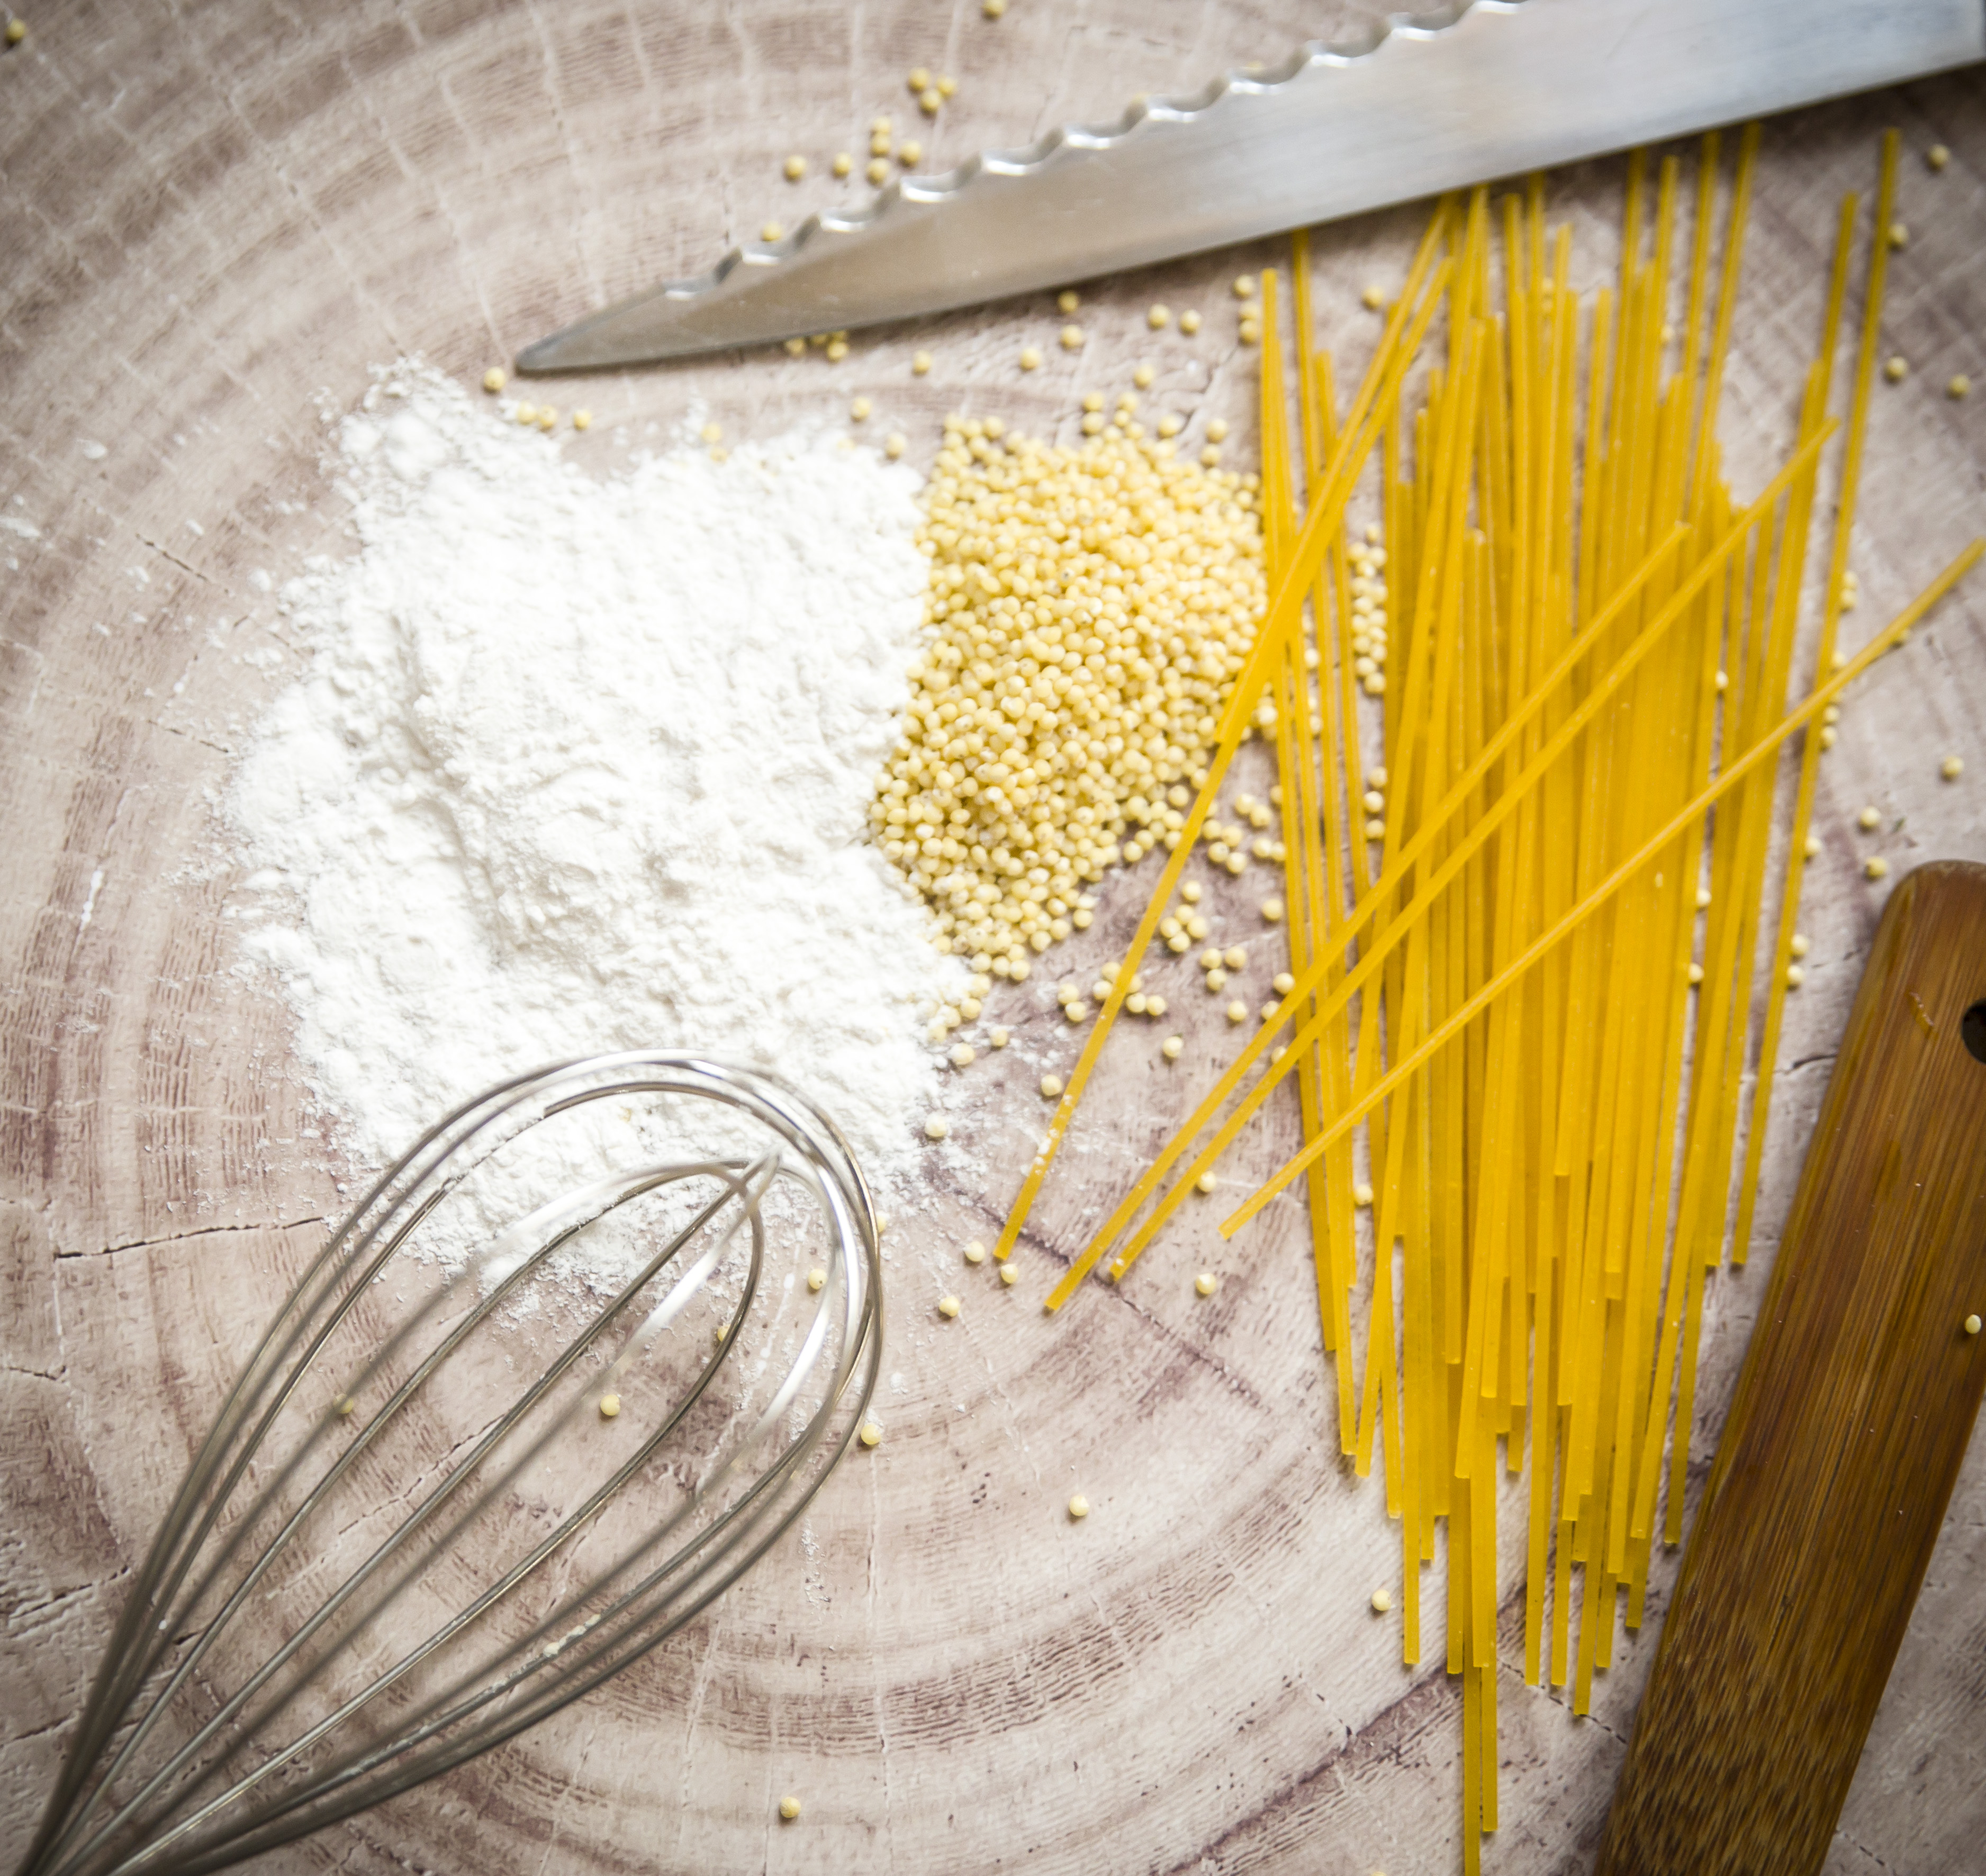
pasta, wood, art, pattern, ingredient, wire, metal, circle, composite material, automotive tire, glass, steel, grass, visual arts, automotive wheel system, rectangle, daylighting, spoke, thread, ceiling, font